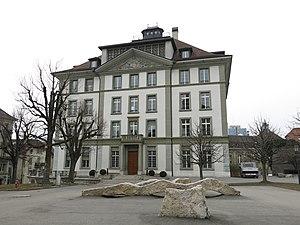
Fribourg, Suisse
Le Collège Saint-Michel est une école de maturité d'inspiration catholique située à Fribourg, en Suisse. Ancien collège jésuite fondé en 1582 et alors réservé aux garçons, c'est actuellement une institution mixte, bilingue et dirigée par un corps professoral majoritairement laïc comptant 1 300 étudiants. L'établissement a autrefois disposé d'un internat qui a permis pendant plusieurs siècles l'accueil d'étudiants de toute la Suisse, voire de l'étranger.